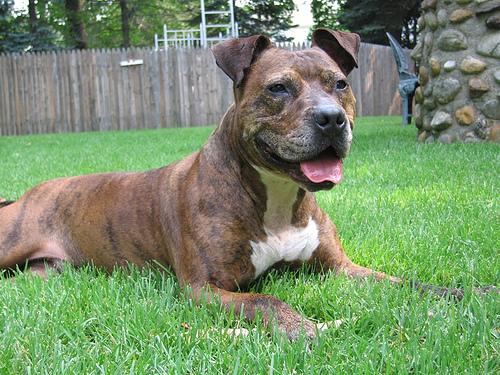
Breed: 216-n000078-American_Staffordshire_terrier